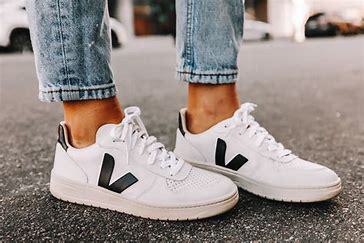
Brand: Veja
Model: 100